Ray Fisher (baseball)

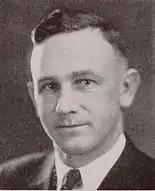
Fisher from the 1925 "Michiganensian"

Fisher remained head baseball coach for the University of Michigan's baseball team for 38 seasons. His original agreement with Michigan also assigned him as an assistant basketball coach, a position he held through 1941, and as assistant football coach, in which capacity he served through 1945. In freshman football, he coached Gerald Ford and Tom Harmon. While at Michigan, Fisher led his baseball teams to 15 Big Ten championships and the 1953 College World Series championship, after which he was named Coach of the Year. In 1923, Fisher became Michigan's first coach in the 20th century to integrate a varsity sport.